USS Nicholas (DD-449)

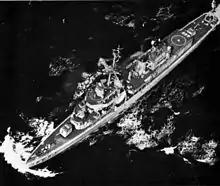
"Nicholas" after her FRAM II-conversion.

Relieved of duty 15 April, "Nicholas" returned to Pearl Harbor only to depart again for Viet Nam in mid-September. Off the embattled coast by 1 October, she carried out surveillance assignments and gunfire support duties until 3 December, when she proceeded to Taiwan for patrol duty in Taiwan Strait. Early in 1966 she returned to Viet Nam for duty on "Yankee Station" in the Gulf of Tonkin, followed by another tour on "Market Time" patrol. Homeward bound at the end of February, she proceeded to Australia, thence to Hawaii, arriving 17 March.